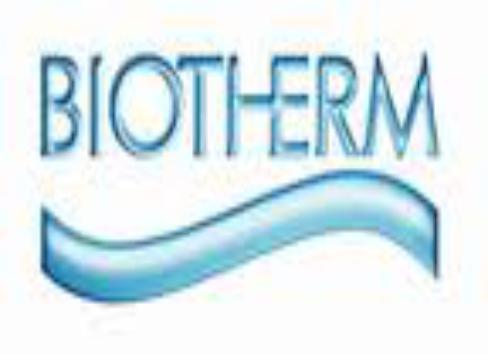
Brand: Biotherm
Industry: Necessities